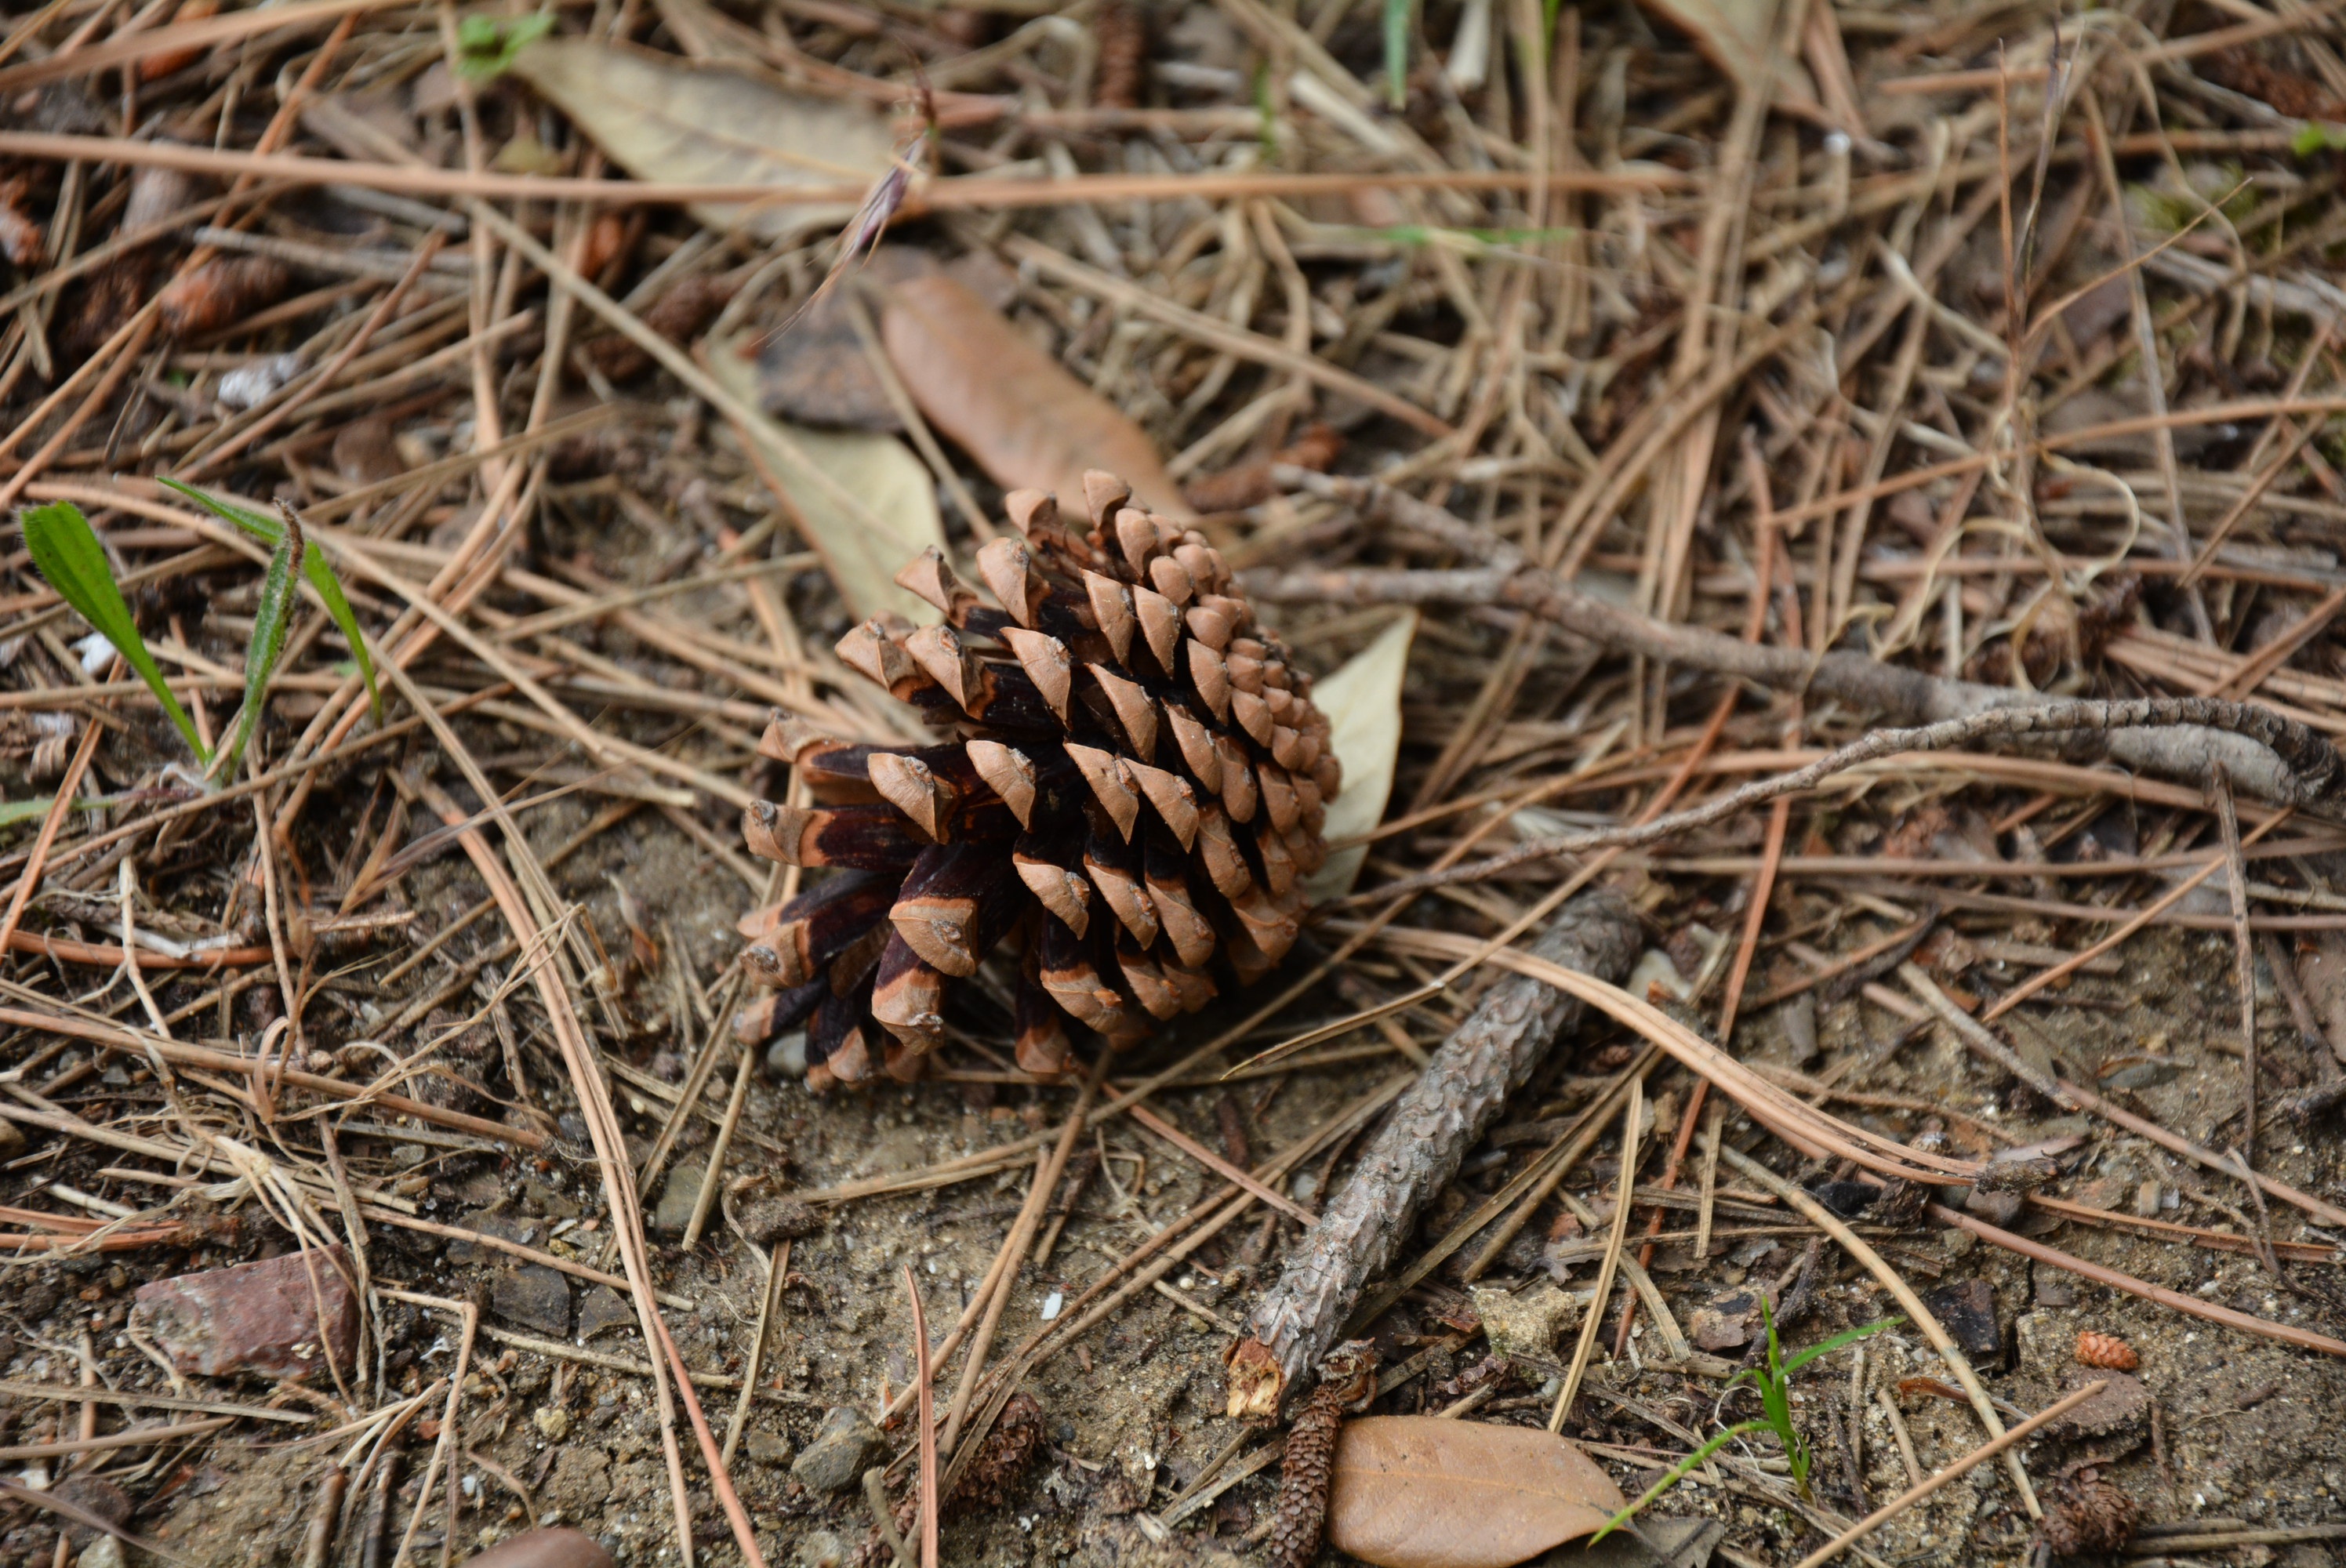
tree, nature, grass, branch, plant, leaf, flower, wildlife, autumn, cone, flora, fauna, conifer, pine needles, flowering plant, grass family, woody plant, land plant, conifer cone